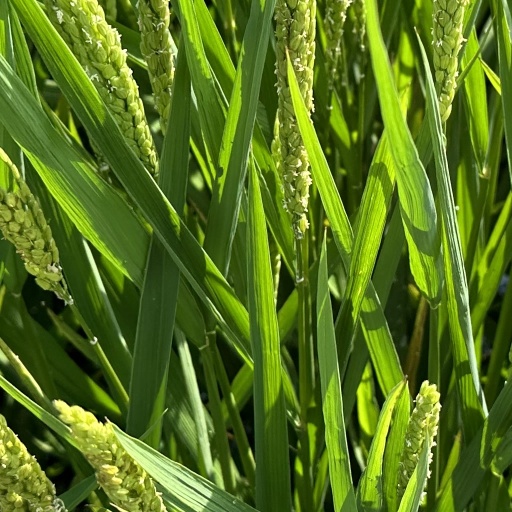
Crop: rice